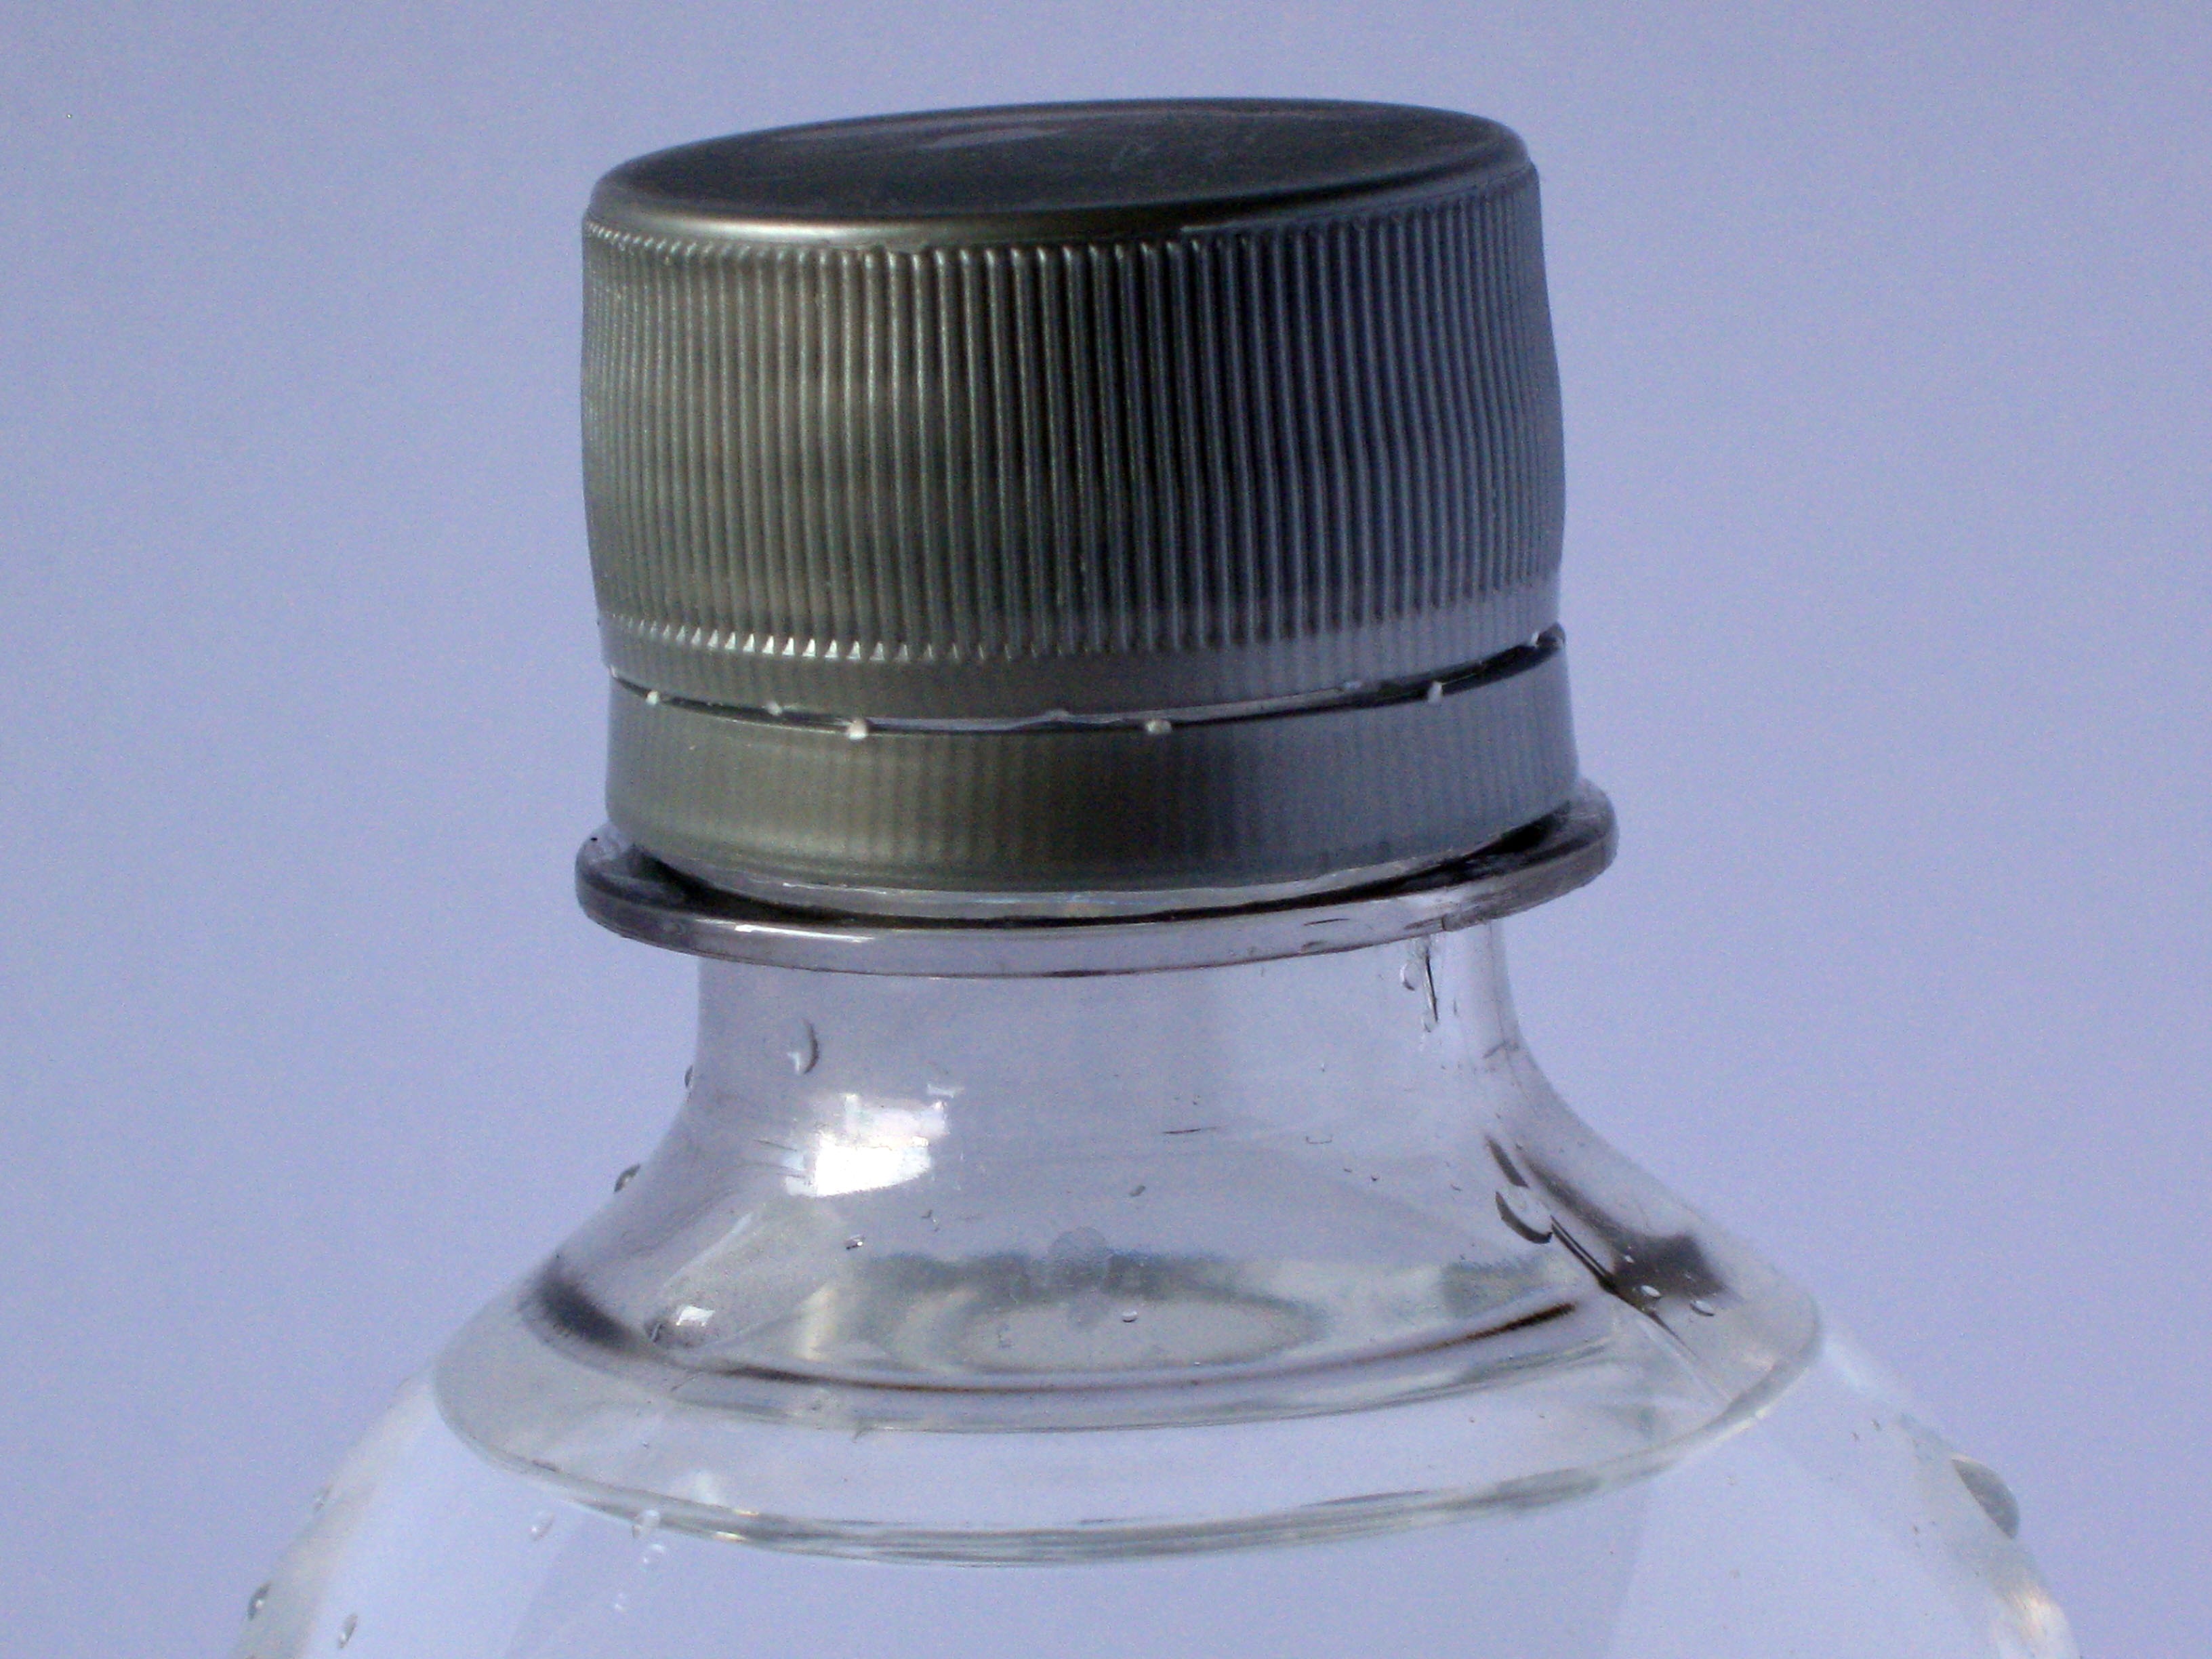
water, liquid, bottle, lamp, lighting, glass bottle, product, drinkware